2013 Camping World RV Sales 301

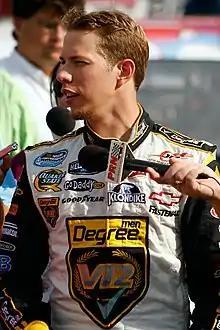
Brad Keselowski won the pole position

Three practice sessions were held before the race. The first session, scheduled on July 12, 2013, was 90 minutes long. The second and third, held a day later on July 13, 2013, were 55 and 60 minutes long. In the first practice session, Brad Keselowski was the quickest with a best lap time of 28.111 seconds. Kyle Busch followed in second, ahead of Denny Hamlin and Jamie McMurray in third and fourth. Earnhardt Jr. was scored fifth quickest with a best lap time of 28.369, 258 thousandths of a second slower than Keselowski. Gordon, Johnson, Kurt Busch, Edwards, and Bowyer completed the top-ten.